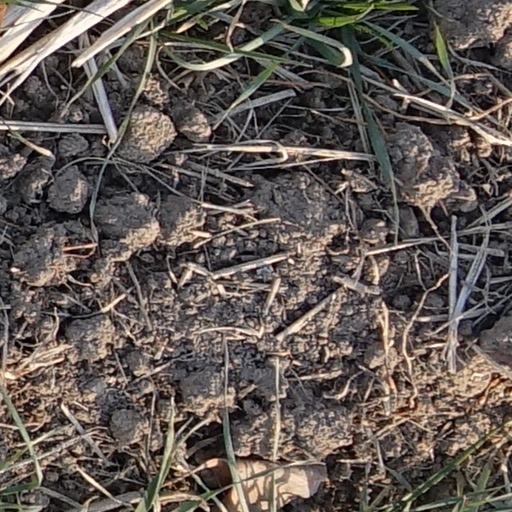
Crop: wheat